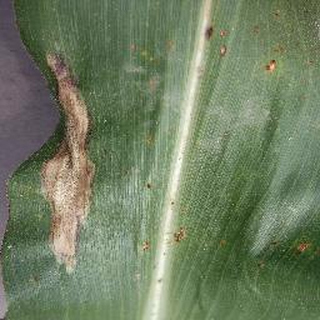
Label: corn_northern_leaf_blight